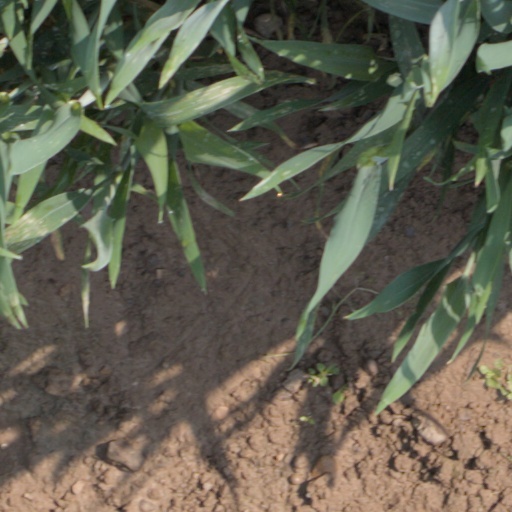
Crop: wheat